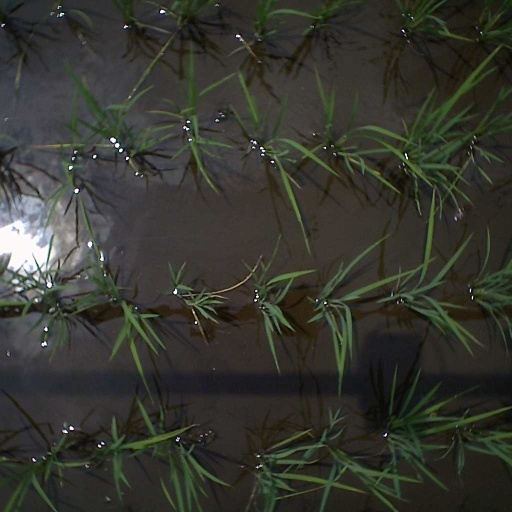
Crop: rice